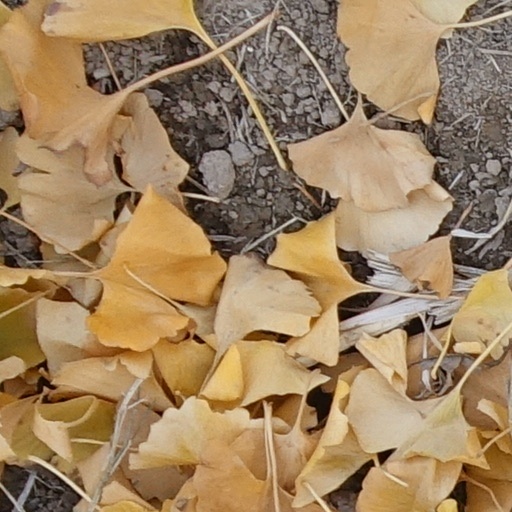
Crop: wheat